Thomas B. Miller

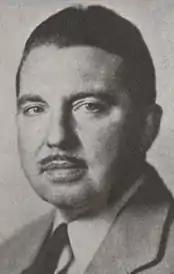
From the Biographical Directory of the United States Congress

Thomas Byron Miller (August 11, 1896 – March 20, 1976) was a Republican member of the U.S. House of Representatives from Pennsylvania.